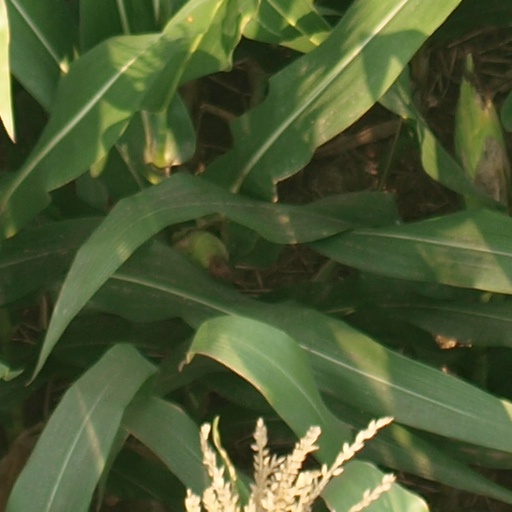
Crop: maize; corn